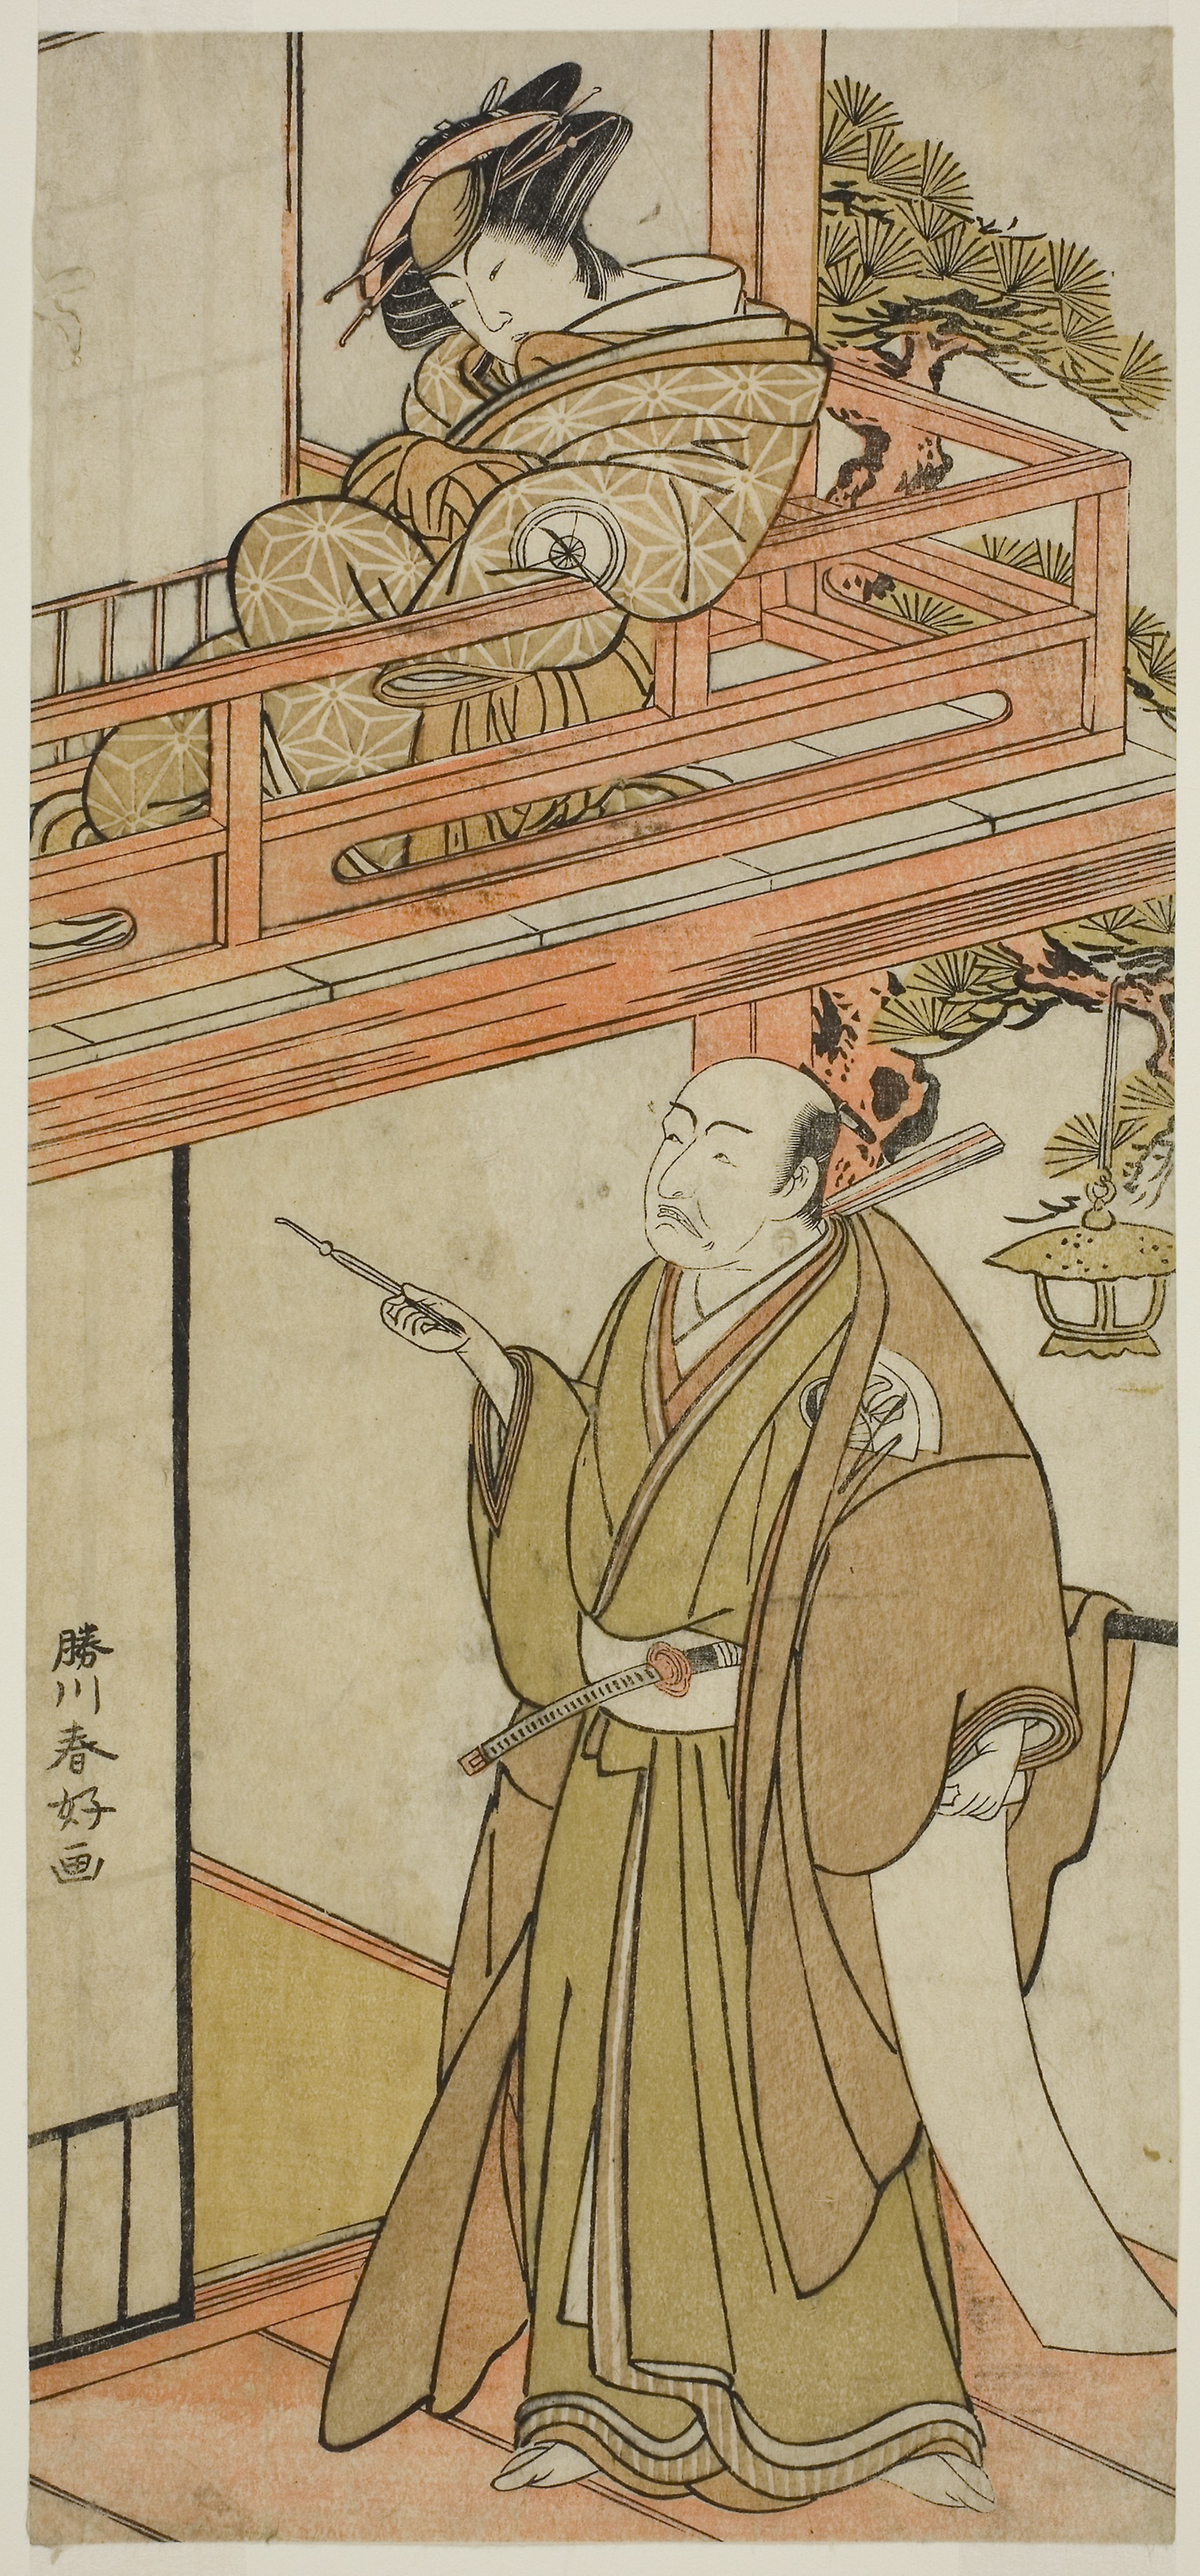
text, art, illustration, prophet, history